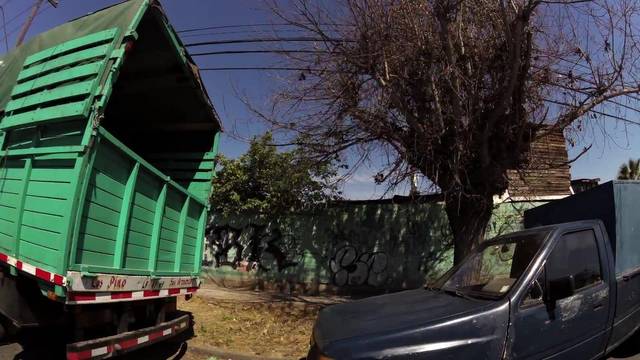
Region: Chile
Coordinates: -33.534, -70.656